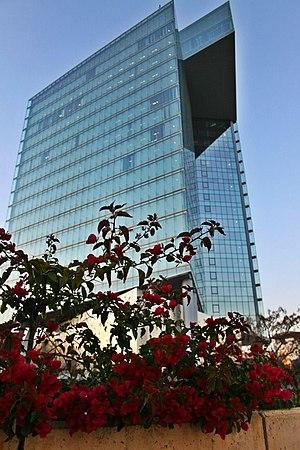
Siège Maroc Telecom à Rabat. Vue depuis le sud-est ou l'est. La tour de Maroc Telecom est dans le quartier Hay Riad, le long de l'avenue Annakhil au coin de la rue Al Maouz.
En 2020, la liste des gratte-ciel africains d'au moins 120 mètres de hauteur est la suivante :
La liste des plus hautes constructions du Maroc ci-dessous répertorie les constructions ayant la plus grande hauteur sur le territoire du Maroc.
Maroc Telecom, acronymisé IAM, est une société de télécommunications fondée en 1998 au Maroc. Privatisée partiellement par le royaume du Maroc à partir de 2001, elle devient une filiale du groupe français Vivendi. En 2013, des négociations ont lieu entre Vivendi et l'opérateur émirati Etisalat pour la vente à ce dernier de cette participation, vente qui se concrétise en mai 2014.